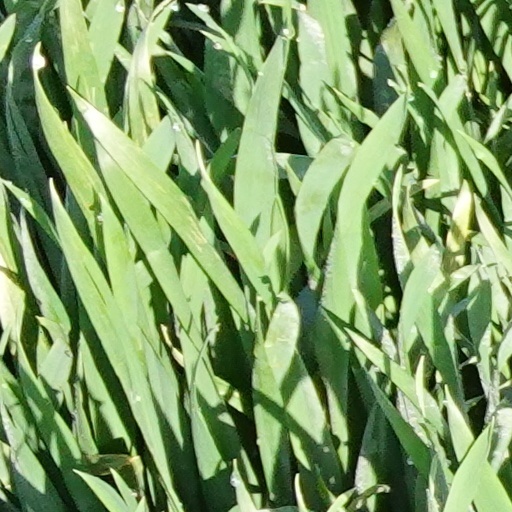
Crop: wheat